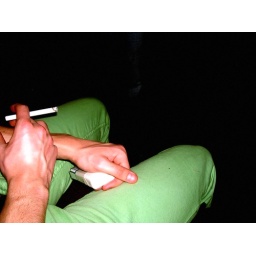
dennis in lime green pants smoking a sigaret